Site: brandenburg
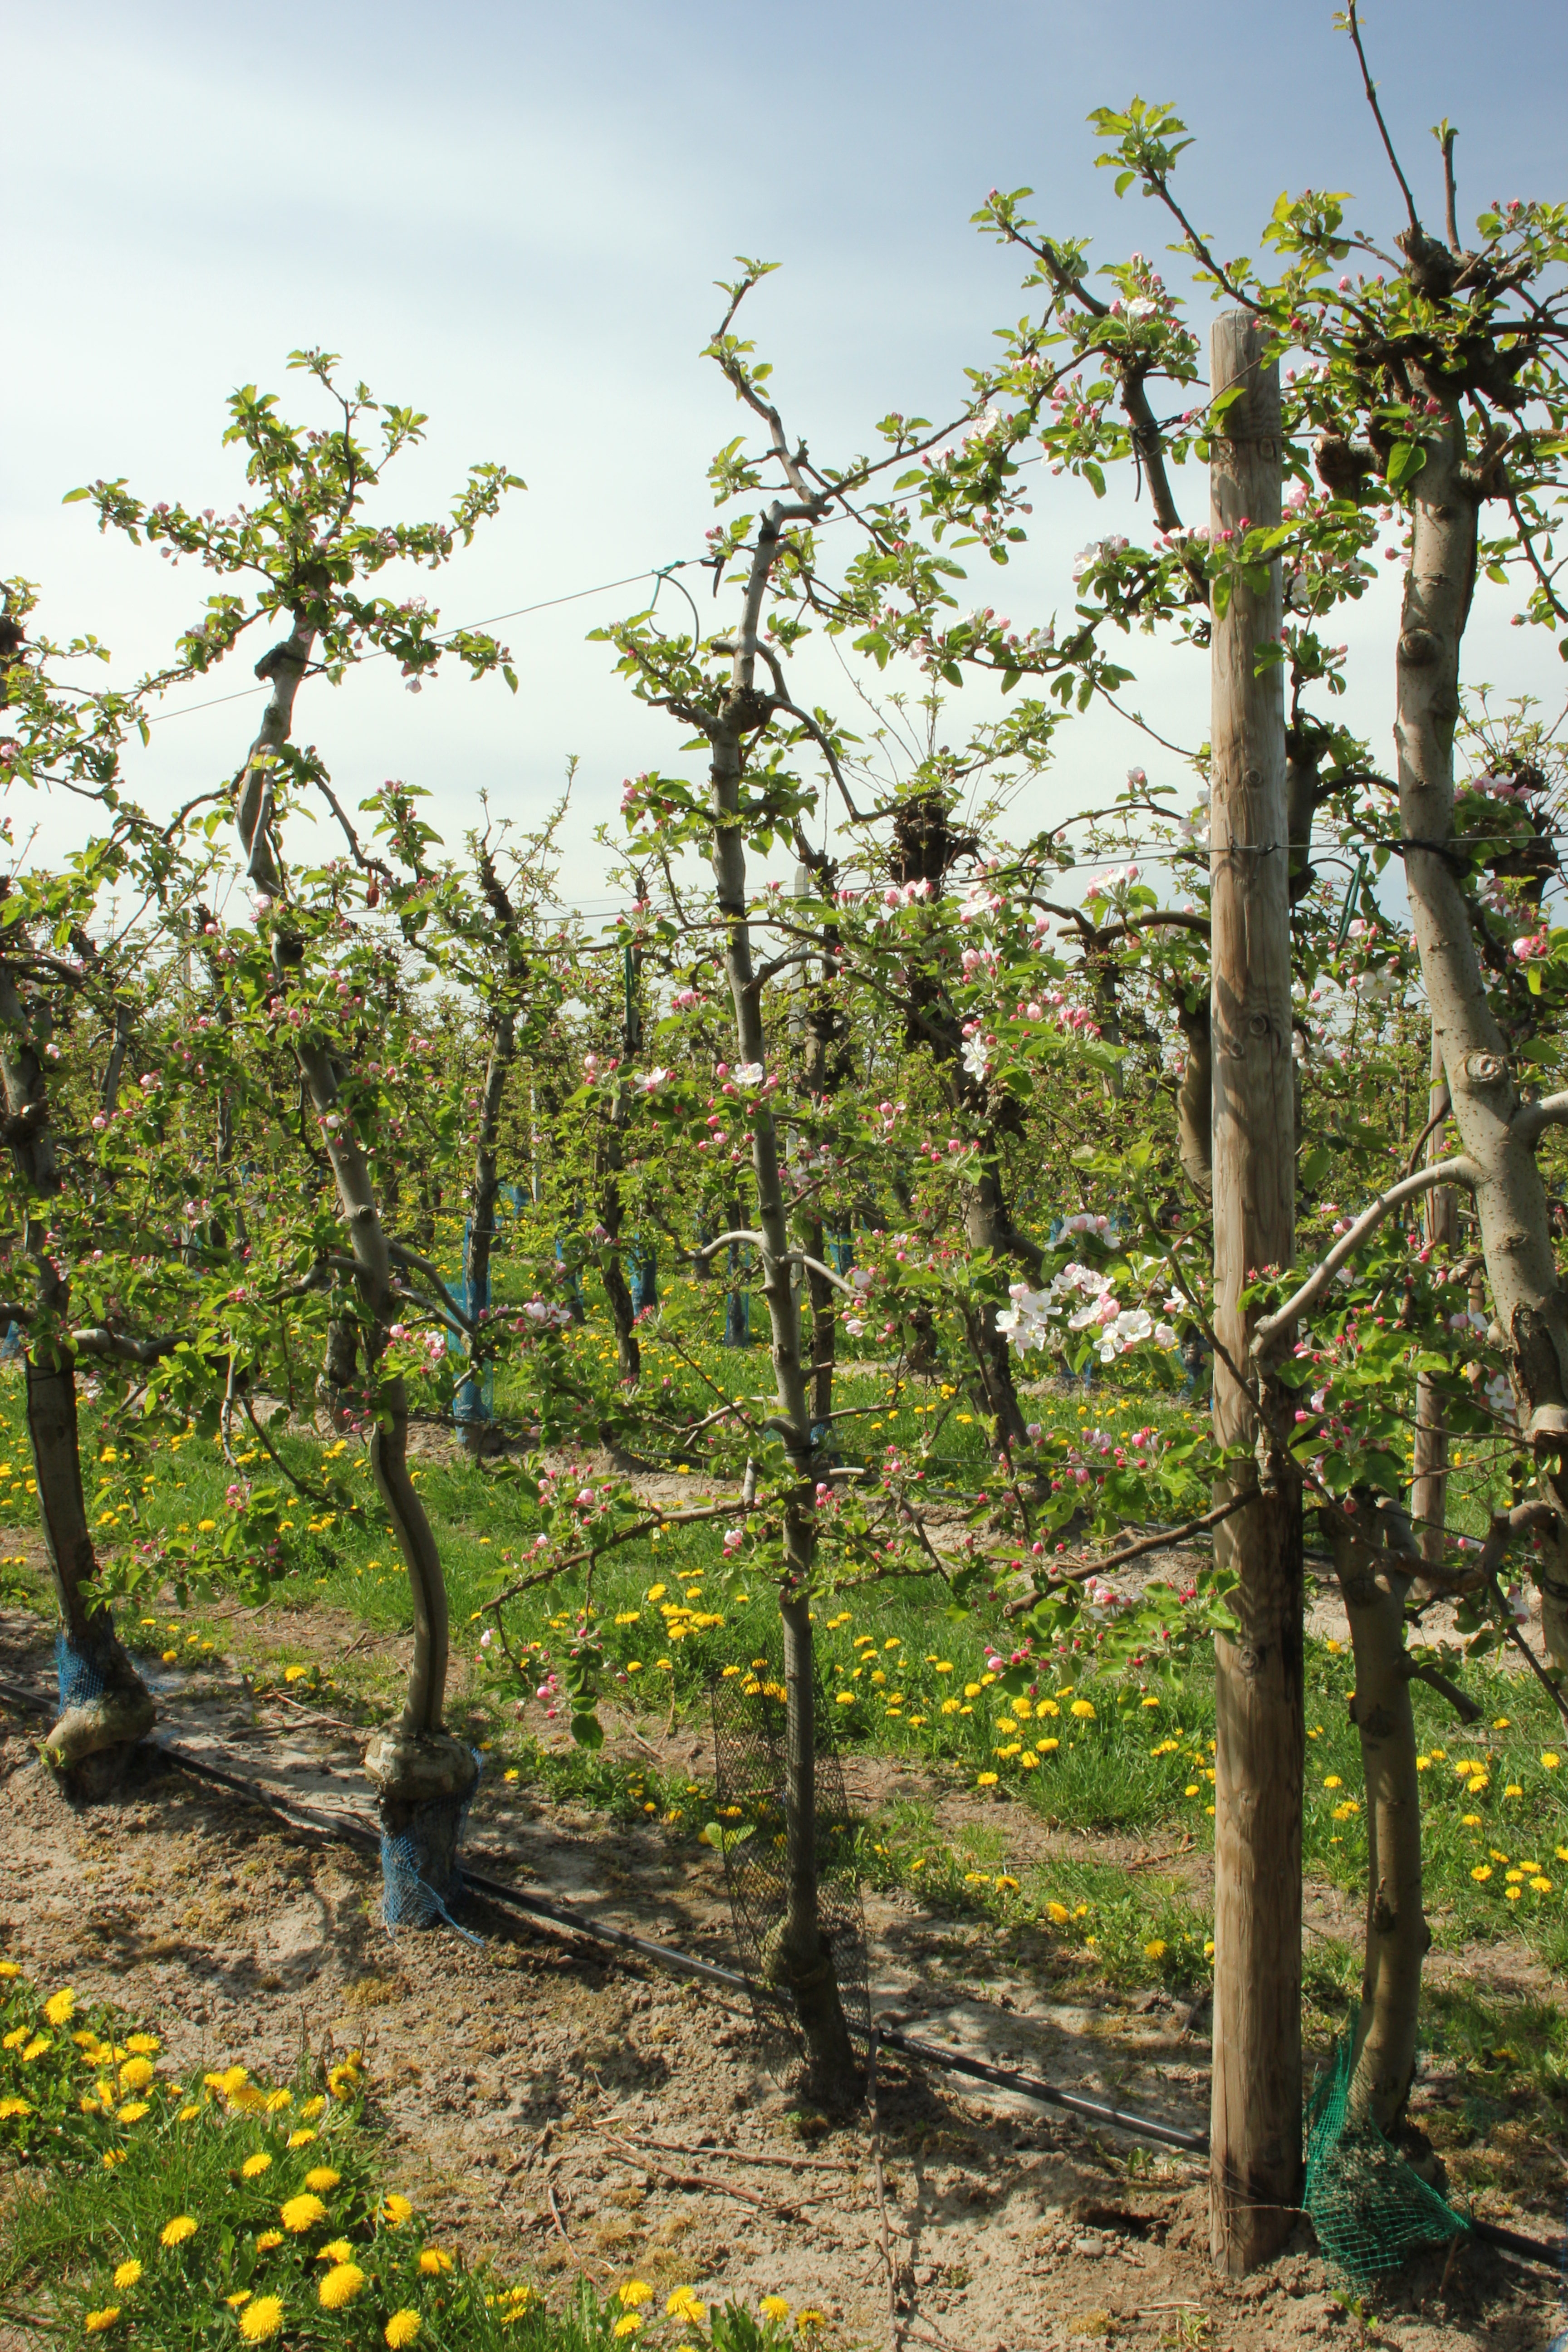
Growth stage (BBCH 57): Inflorescence emergence